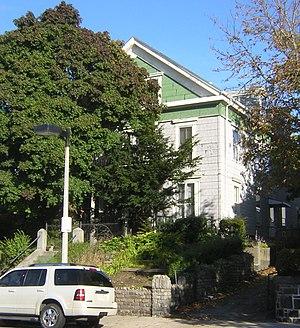
East Boston est un quartier de la ville de Boston, dans l'État du Massachusetts, aux États-Unis. Le quartier a été créé par la connexion de plusieurs îles en utilisant la décharge, et a été annexée par Boston en 1836.Il est séparé du reste de la cité par le port de Boston. Il est bordé par les villes de Winthrop, Revere et Chelsea. L'aéroport international Logan de Boston se trouve dans le quartier d'East Boston. Le quartier a longtemps fourni un point d'entrée pour les derniers immigrants irlandais, juifs russes, puis les Italiens qui furent en alternance le groupe dominant. Des années 1990 jusqu'au début du millénaire, les immigrants latino-américains se sont installés à East Boston. Au cours des dernières années, East Boston est devenue le territoire d'une vague de jeunes professionnels qui cherchent des résidence à Boston en copropriété récemment rénovées dans Jeffries Point, Maverick Square, et sur le front de mer dans le district historique d'Eagle Hill.